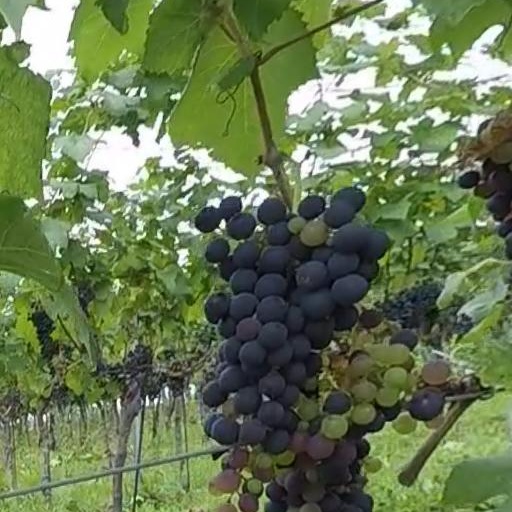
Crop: grape